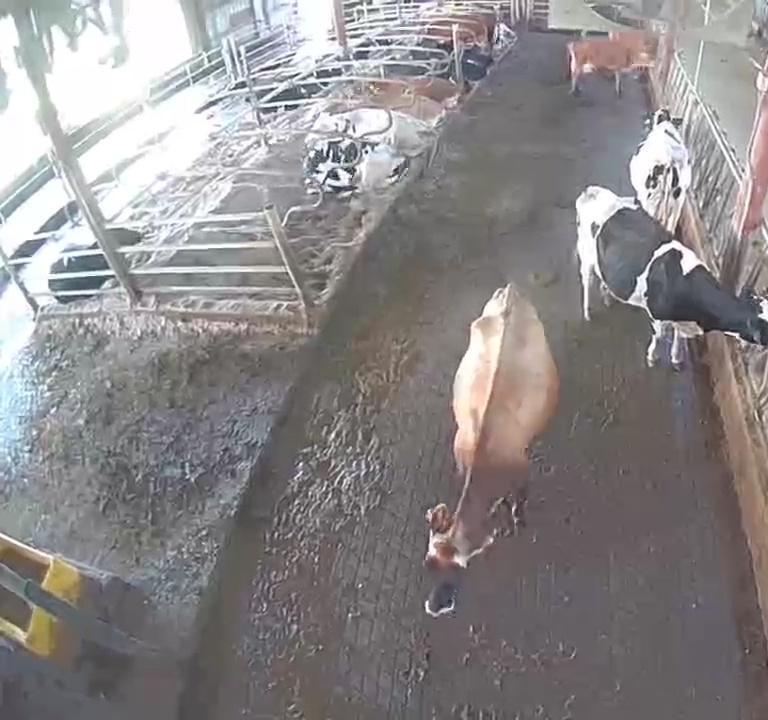
Number of cows: 12